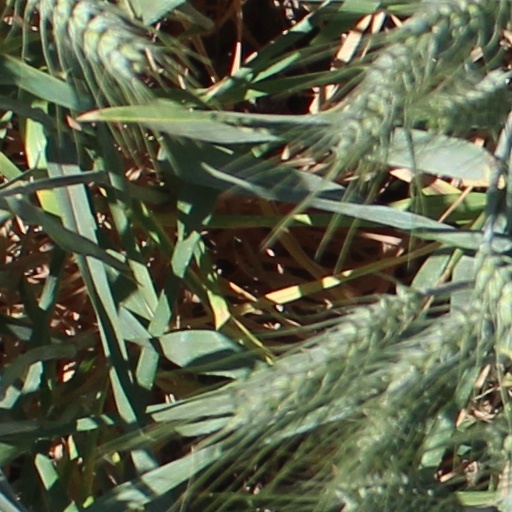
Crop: wheat